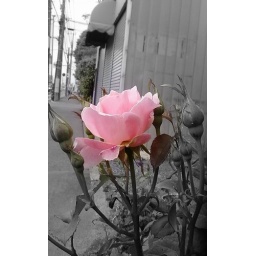
pink rose in the street